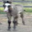
Label: horse